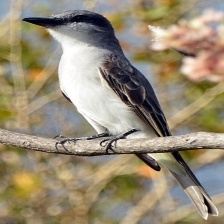
Species: GRAY KINGBIRD
Scientific name: TYRANNUS DOMINICENSIS